Anna Semenovich

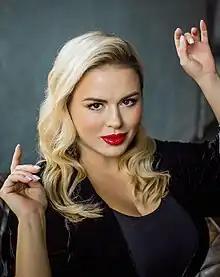

Anna Grigorievna Semenovich (born 1 March 1980) is a Russian singer and former competitive ice dancer.